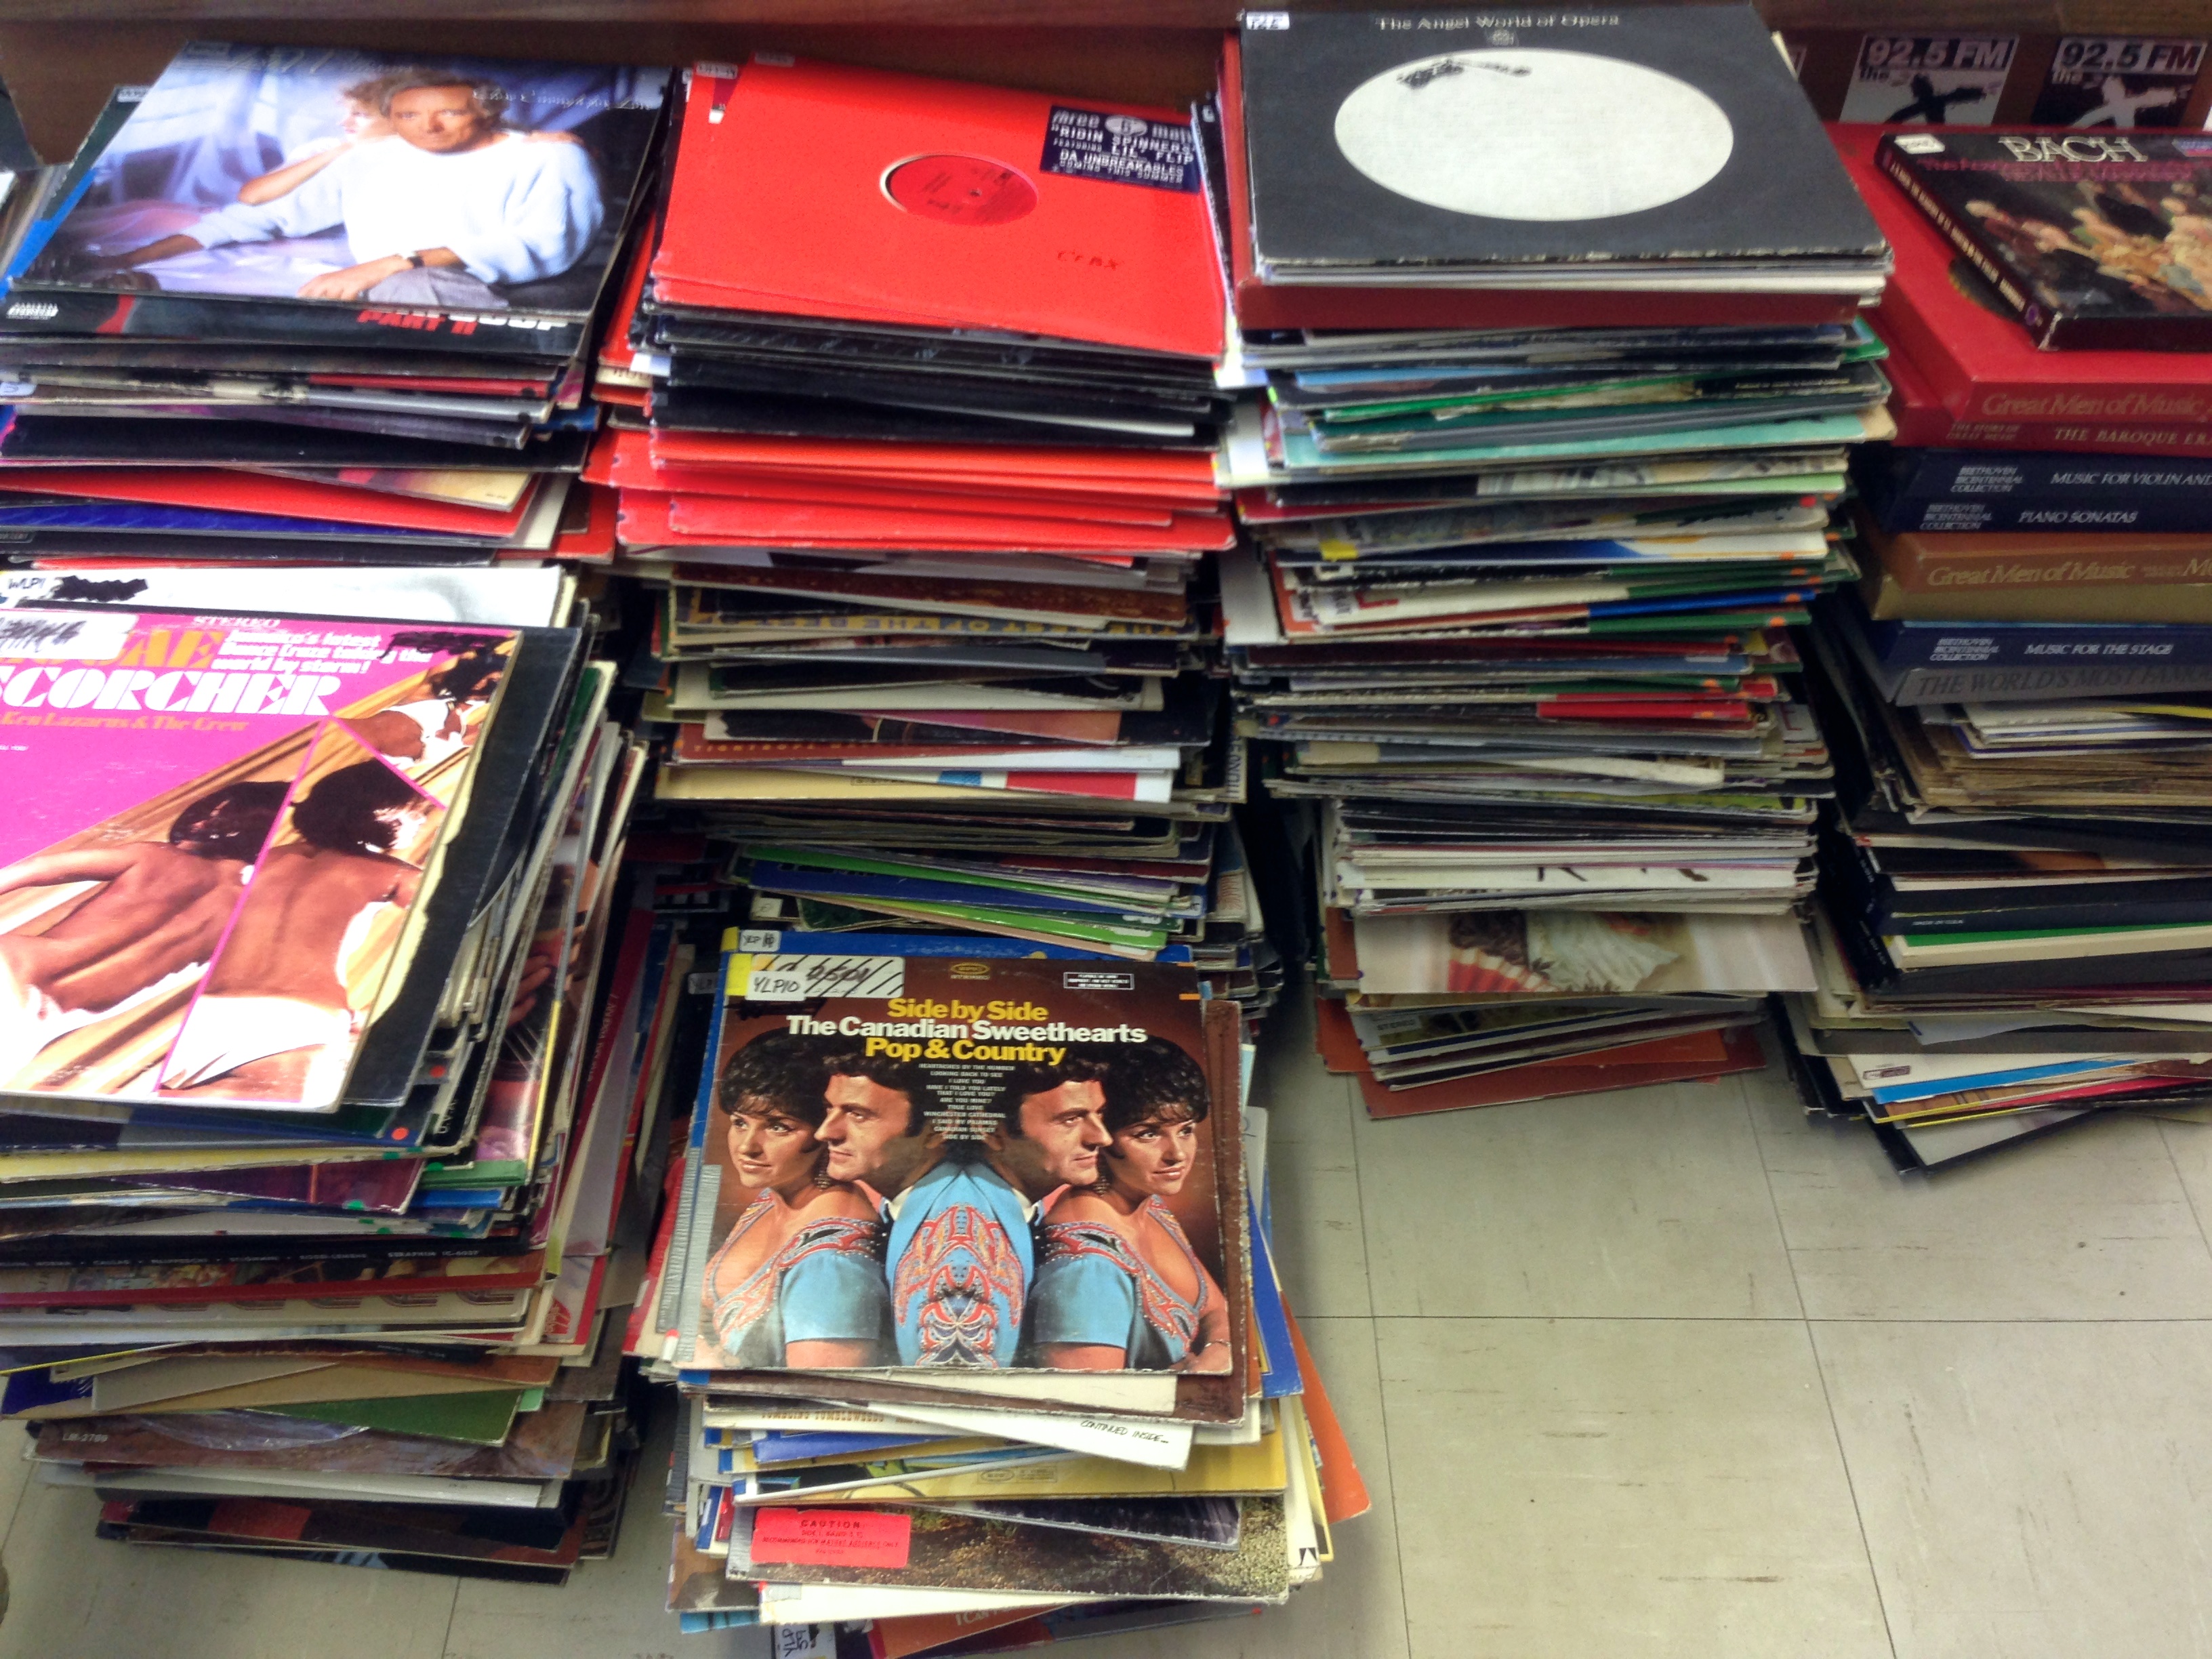
book, vinyl, art, comics, compact disc